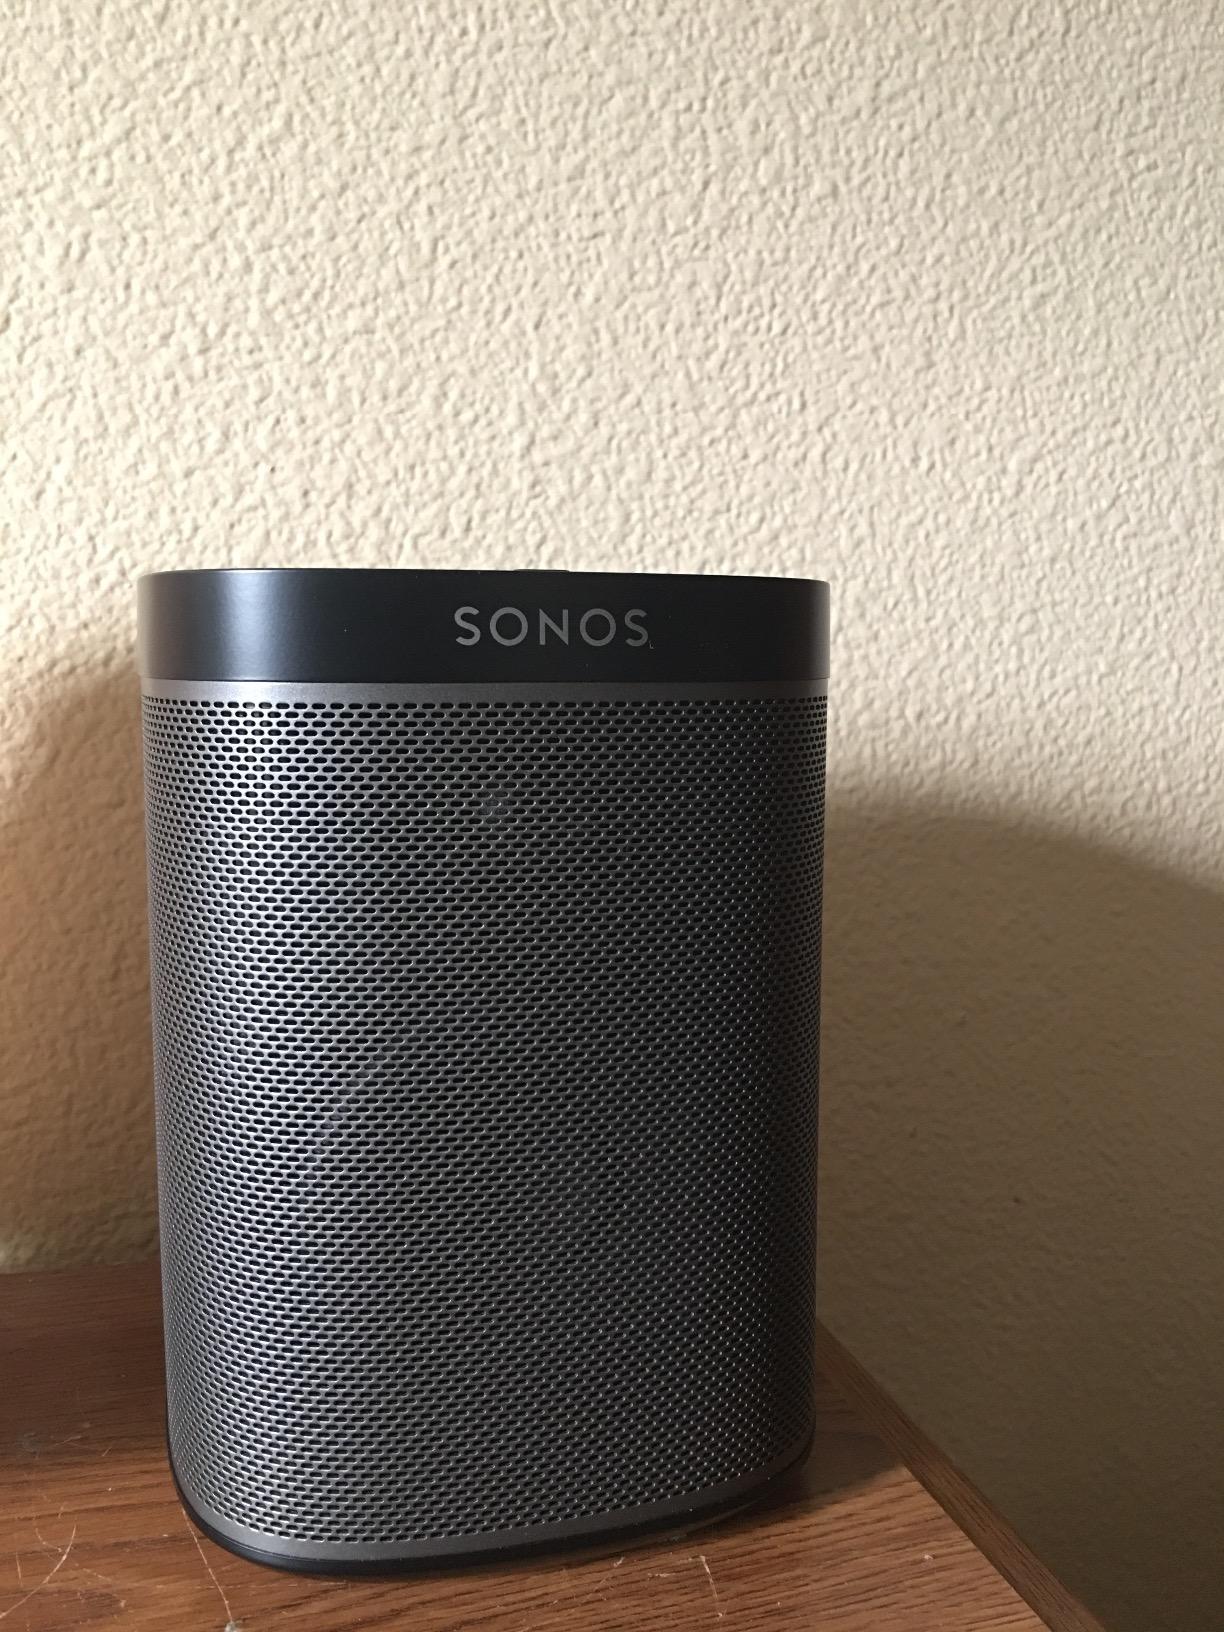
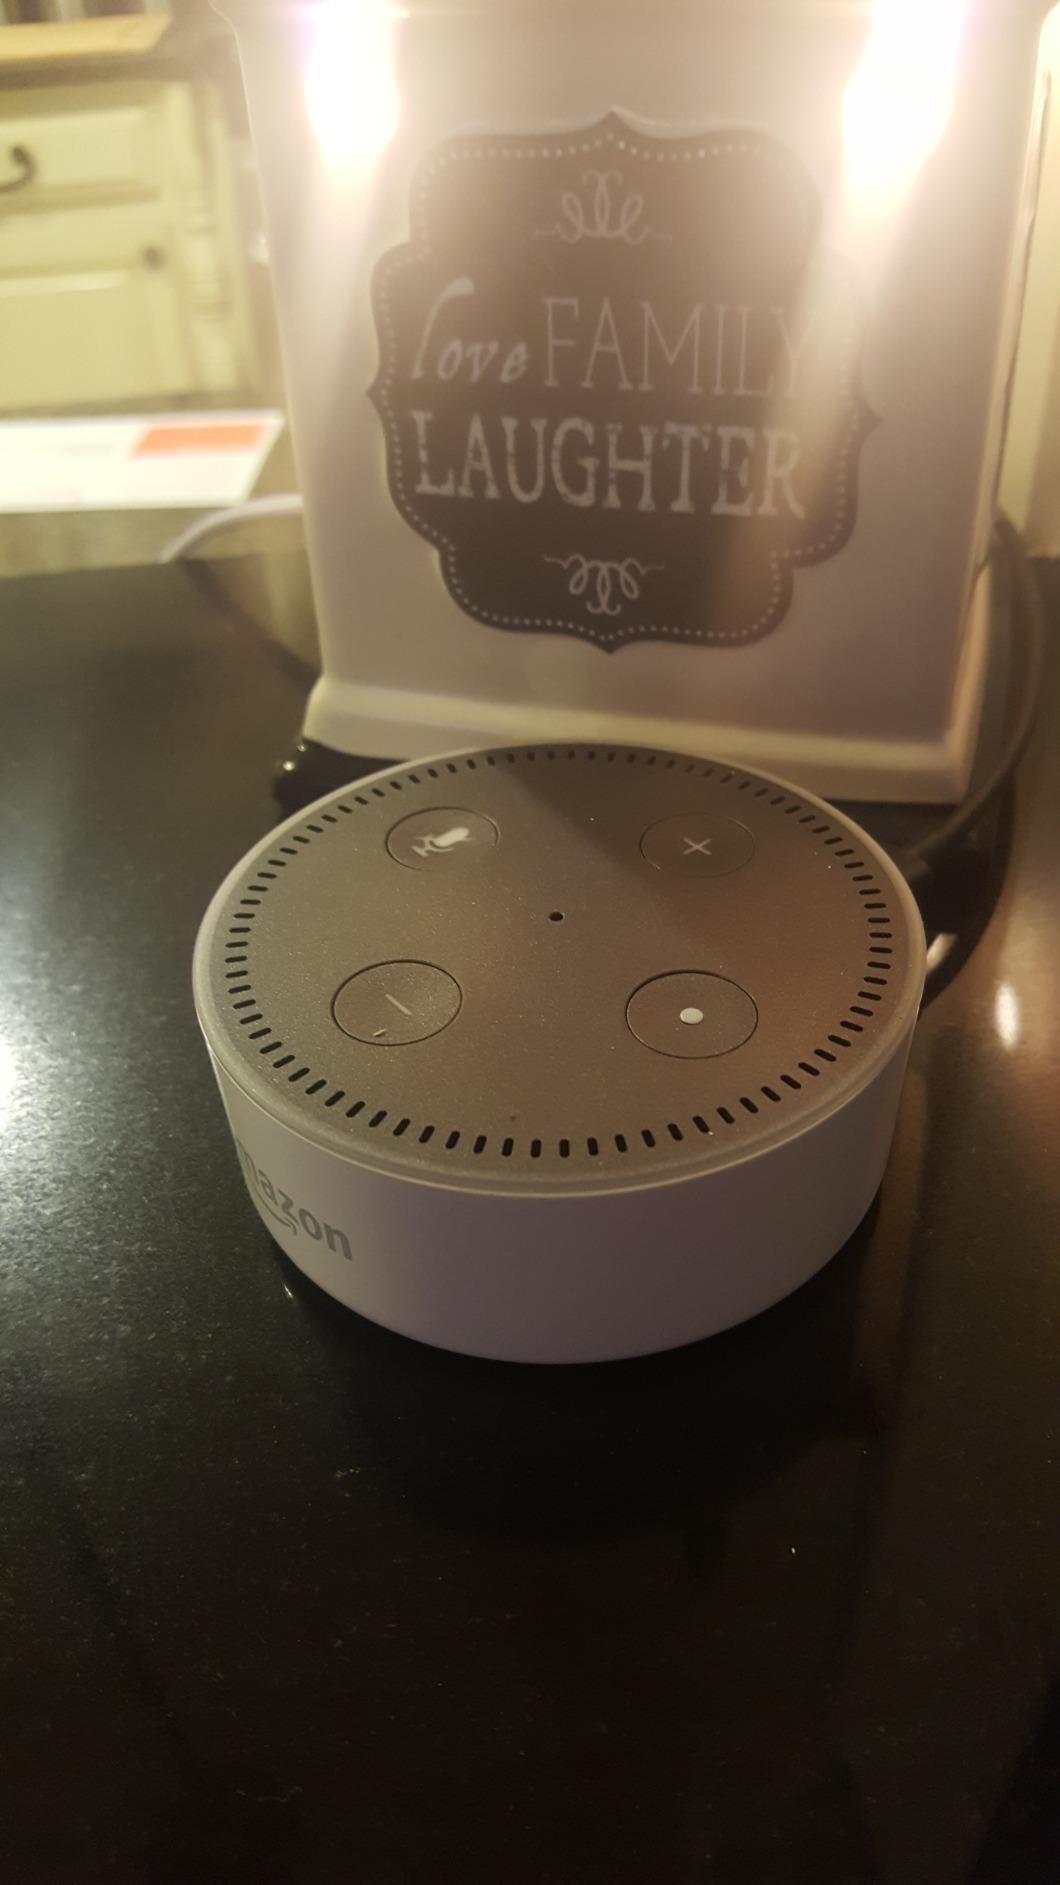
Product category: speaker
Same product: no